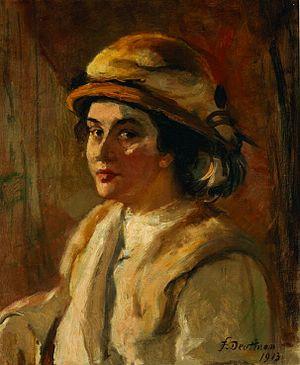
Franz Deutmann était un peintre et un photographe néerlandais. Il était un membre de l'art Coopérative Arti et Amicitiae. Il est membre de la colonie d'artistes "École Laren". Cette colonie était une émanation de l'École de La Haye. Comme un peintre, il a choisi les types de portraits d'image, la nature morte et le genre.